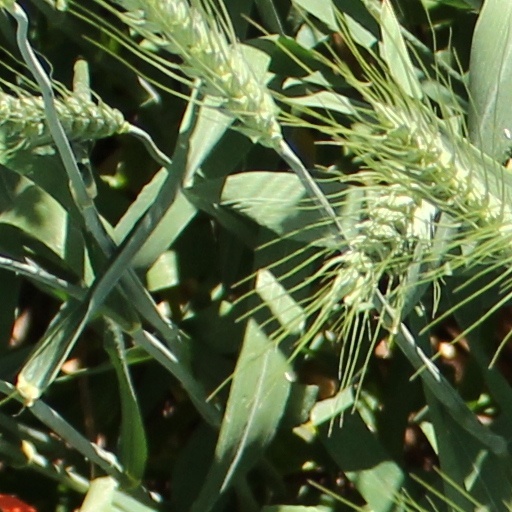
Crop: wheat